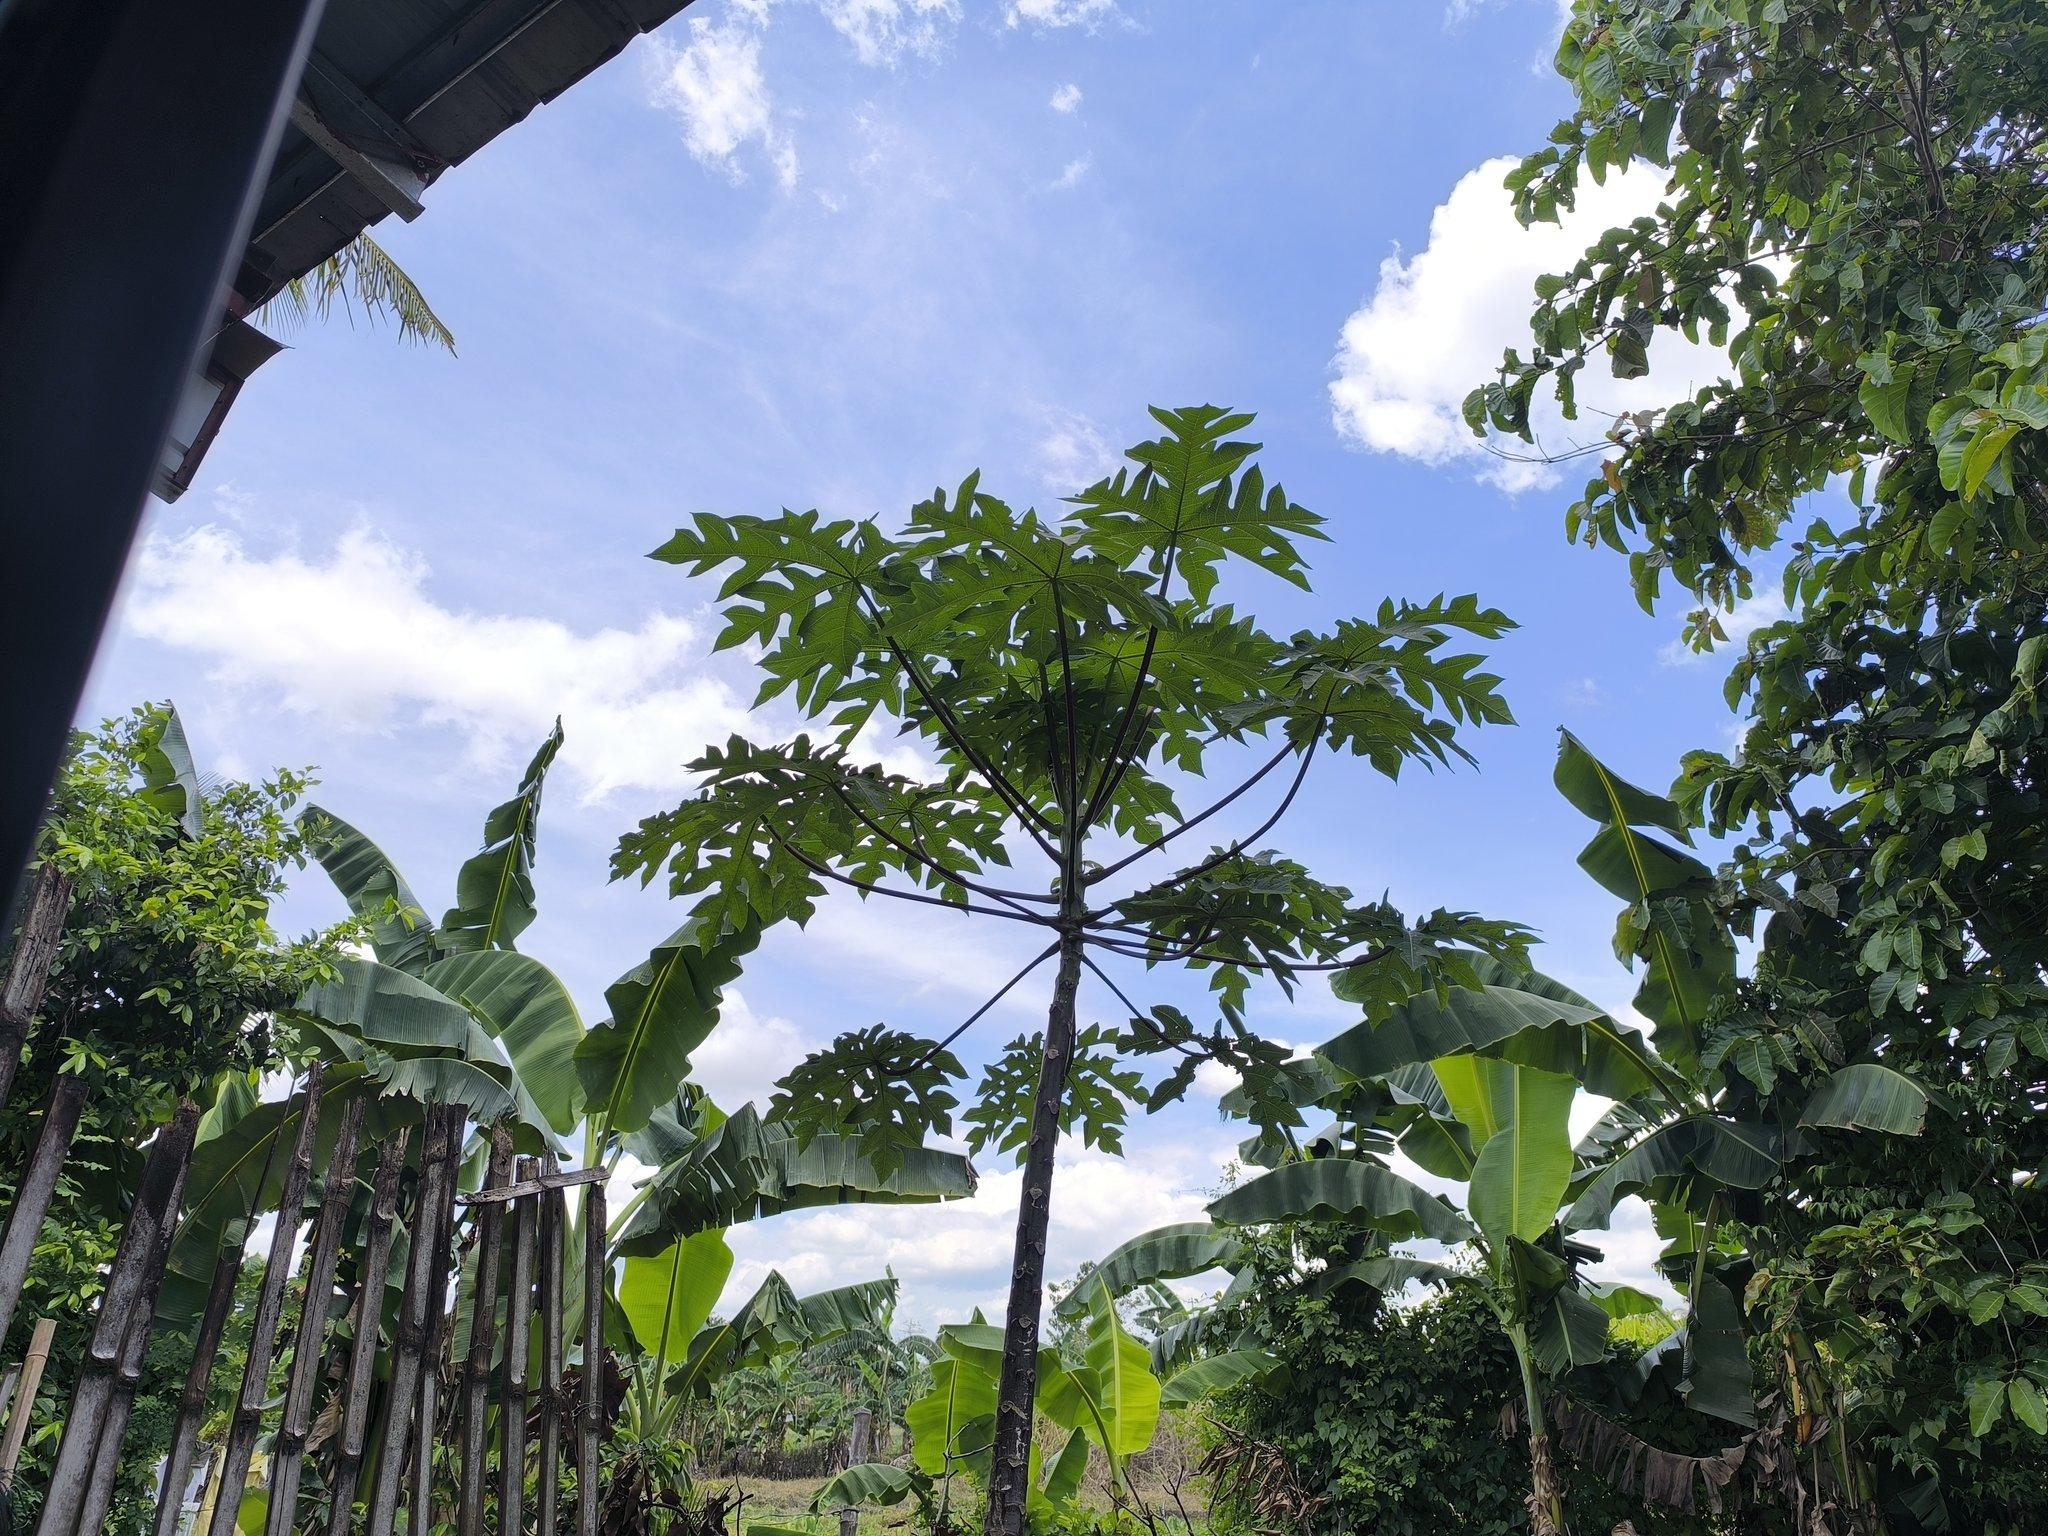
Mti wa papai wenye majani mengi ya kijani kibichi uliosimama katikati, miti mingine ya migomba yenye majani mapana pia ipo, ikionyesha mandhari ya shamba au bustani, anga la bluu lenye mawingu meupe linafunika eneo lote, ikionesha siku yenye jua. Mazao ya biashara ni muhimu kama vile mapapai, kwani huwasaidia wanajamii kuweza kujipatia chakula, ikiwemo matunda.